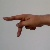
The image shows a hand gesture representing the letter 'P' in Indian Sign Language.